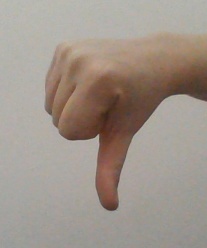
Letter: waw